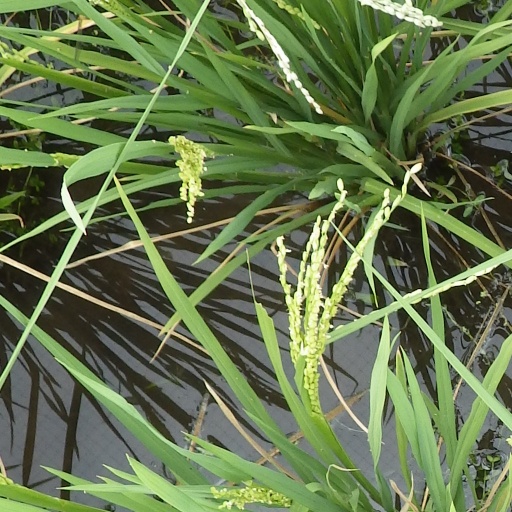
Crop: rice